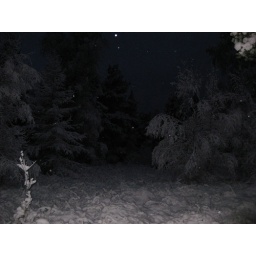
Taken a few days ago on my daily walk with the dogs in the forest